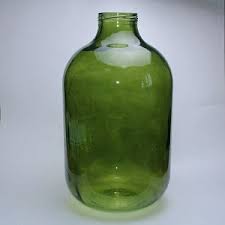
Label: glass